Kyary Pamyu Pamyu

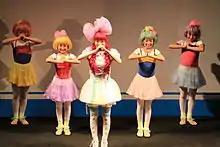
Kyary performing at the 4th Okinawa International Movie Festival

On December 6, 2011, her single "Tsukematsukeru" was digitally released internationally via iTunes. On December 9, Kyary made her American debut in Culver City, California to perform in a fashion show and play two of her songs, as well as her first time performing the single. "Tsukematsukeru" was released physically on January 11, 2012, which included a special edition photobook. It was eventually certified gold in April 2012. In February and March 2012, she represented Japan during Japanese performing arts exhibitions in Shanghai and Hong Kong. She released her second single, "Candy Candy" as a digital download on March 14, 2012. The single debuted at eighty-nine on the Billboard Japan Hot 100, and later peaked at number two. It was released as a CD single on April 4, 2012, and sold 9,913 copies its first week, debuting at number eight on the "Oricon" weekly singles chart.